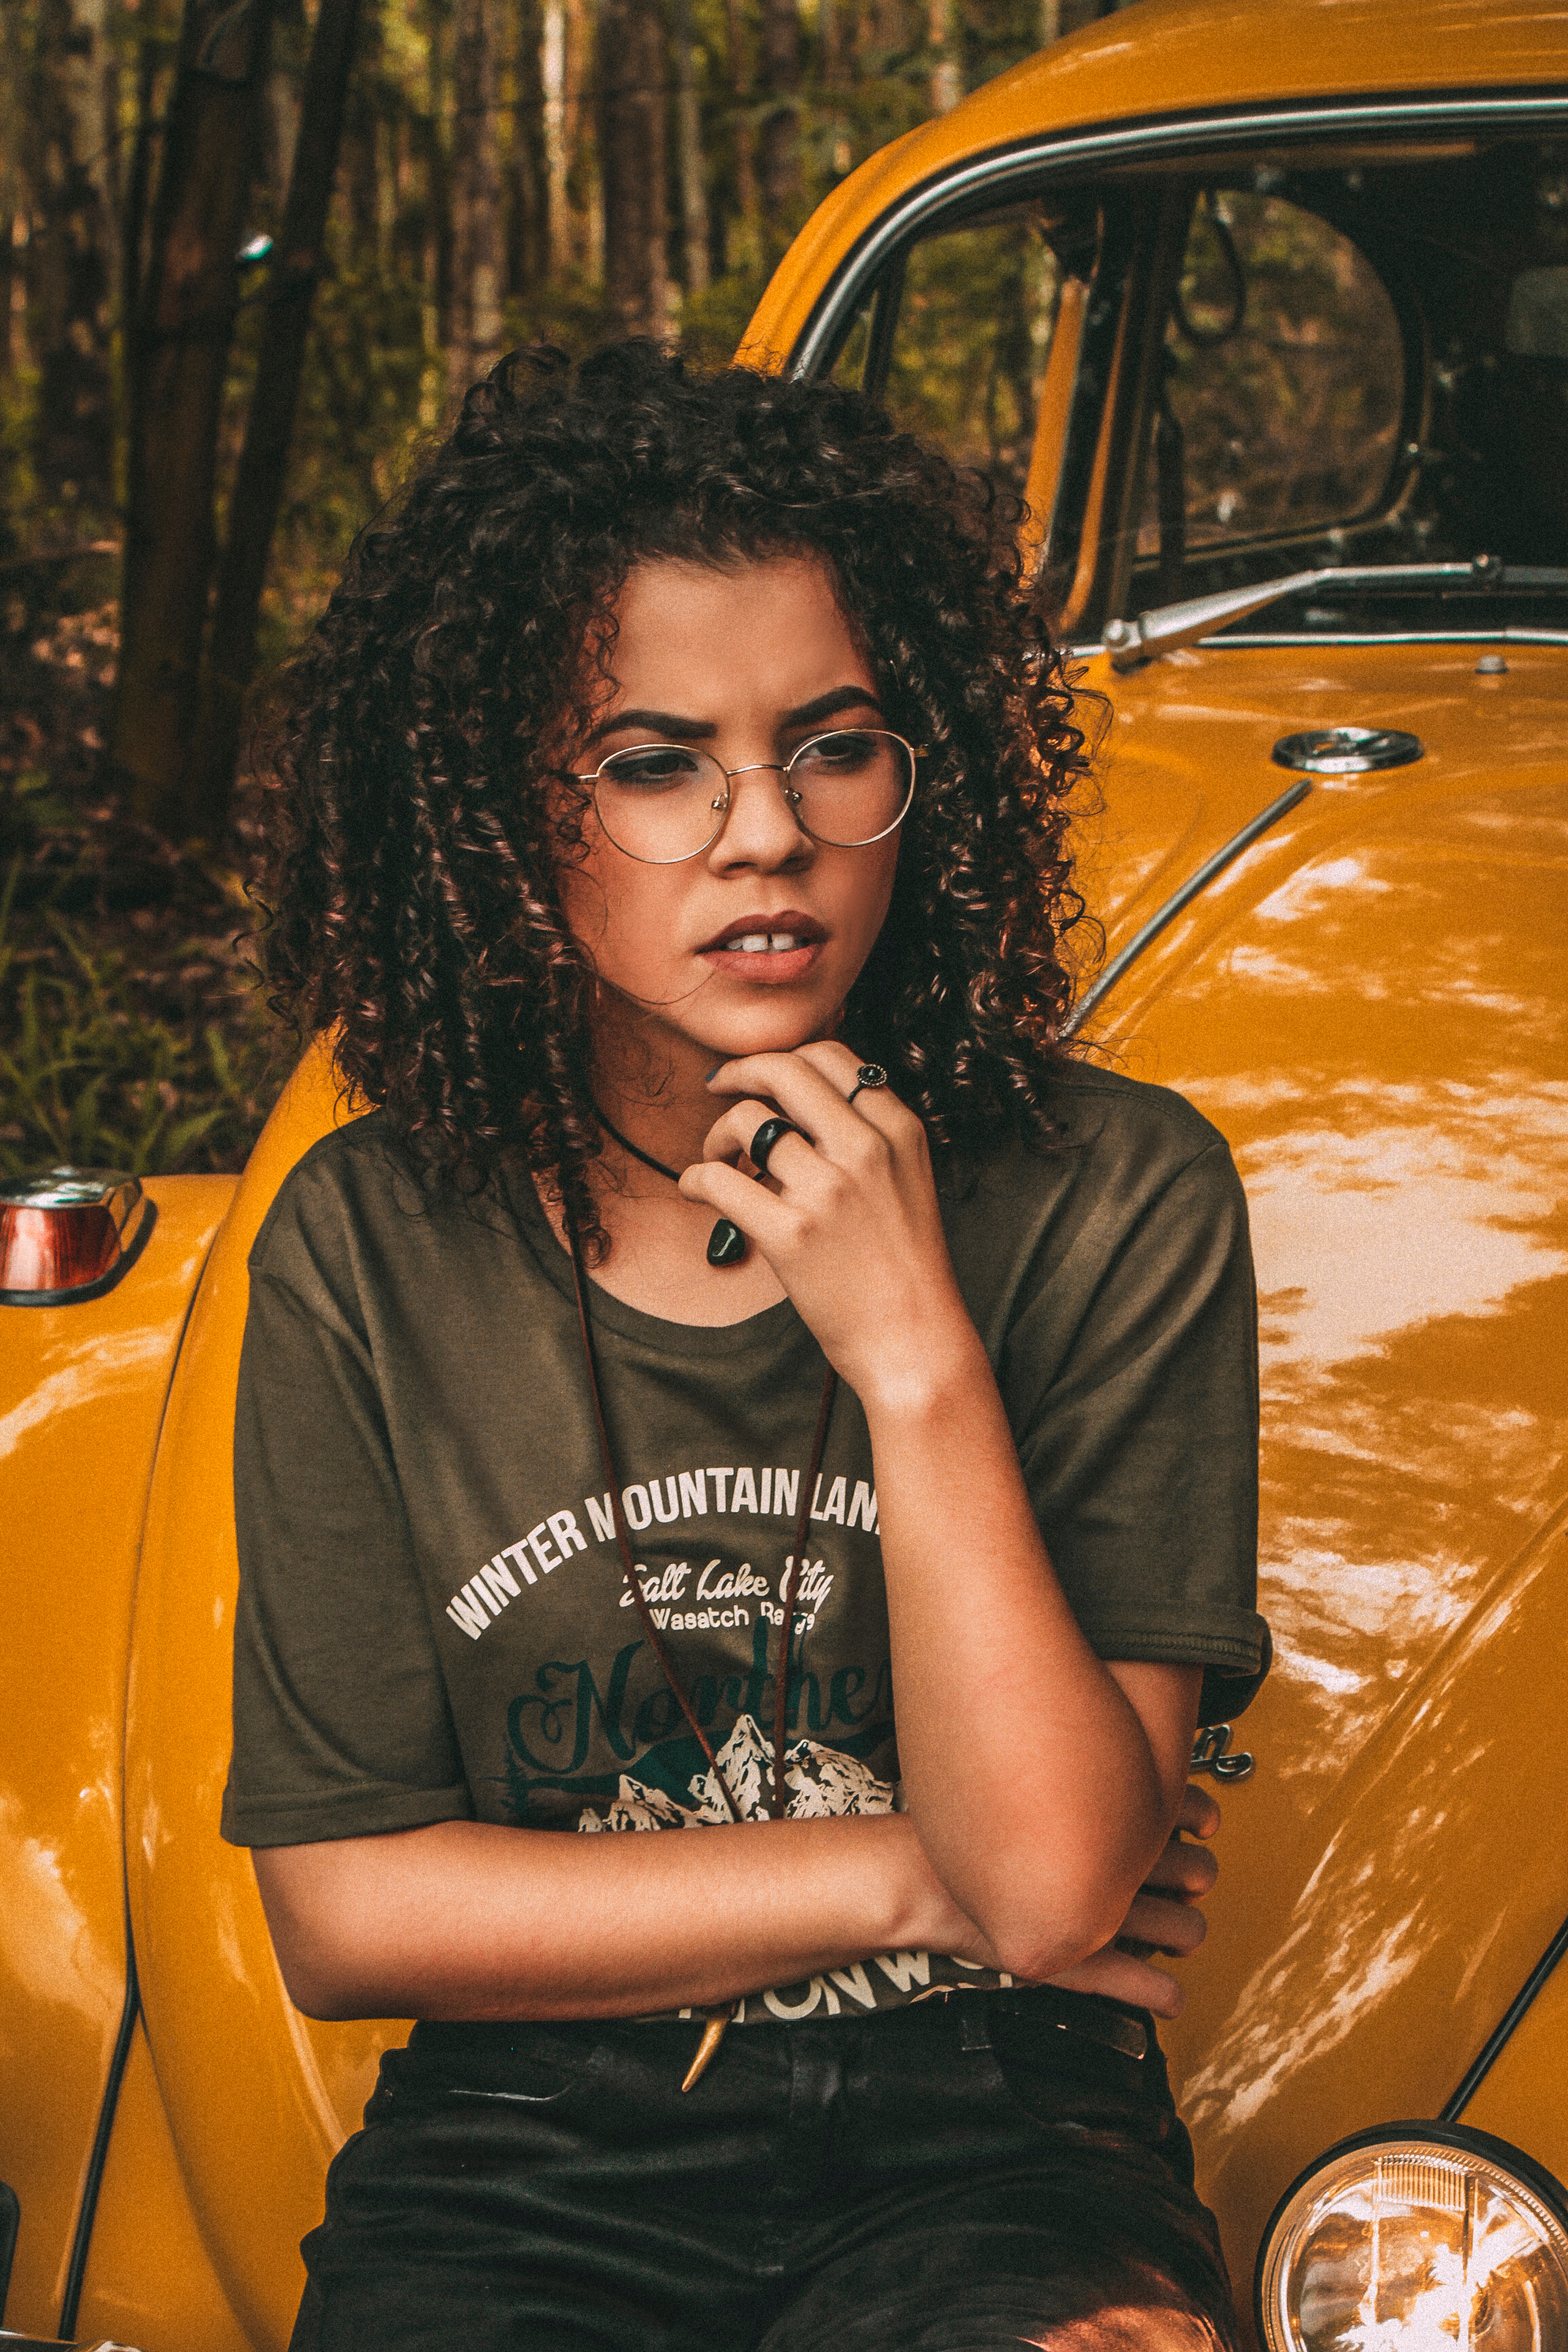
girl, woman, female, model, fashion, lady, curly hair, smile, spectacles, fun, singing, beauty, abdomen, photo shoot